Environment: lab
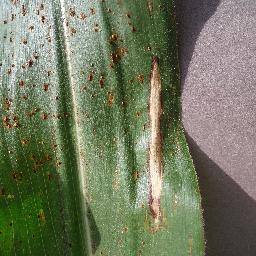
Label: northern_corn_leaf_blight